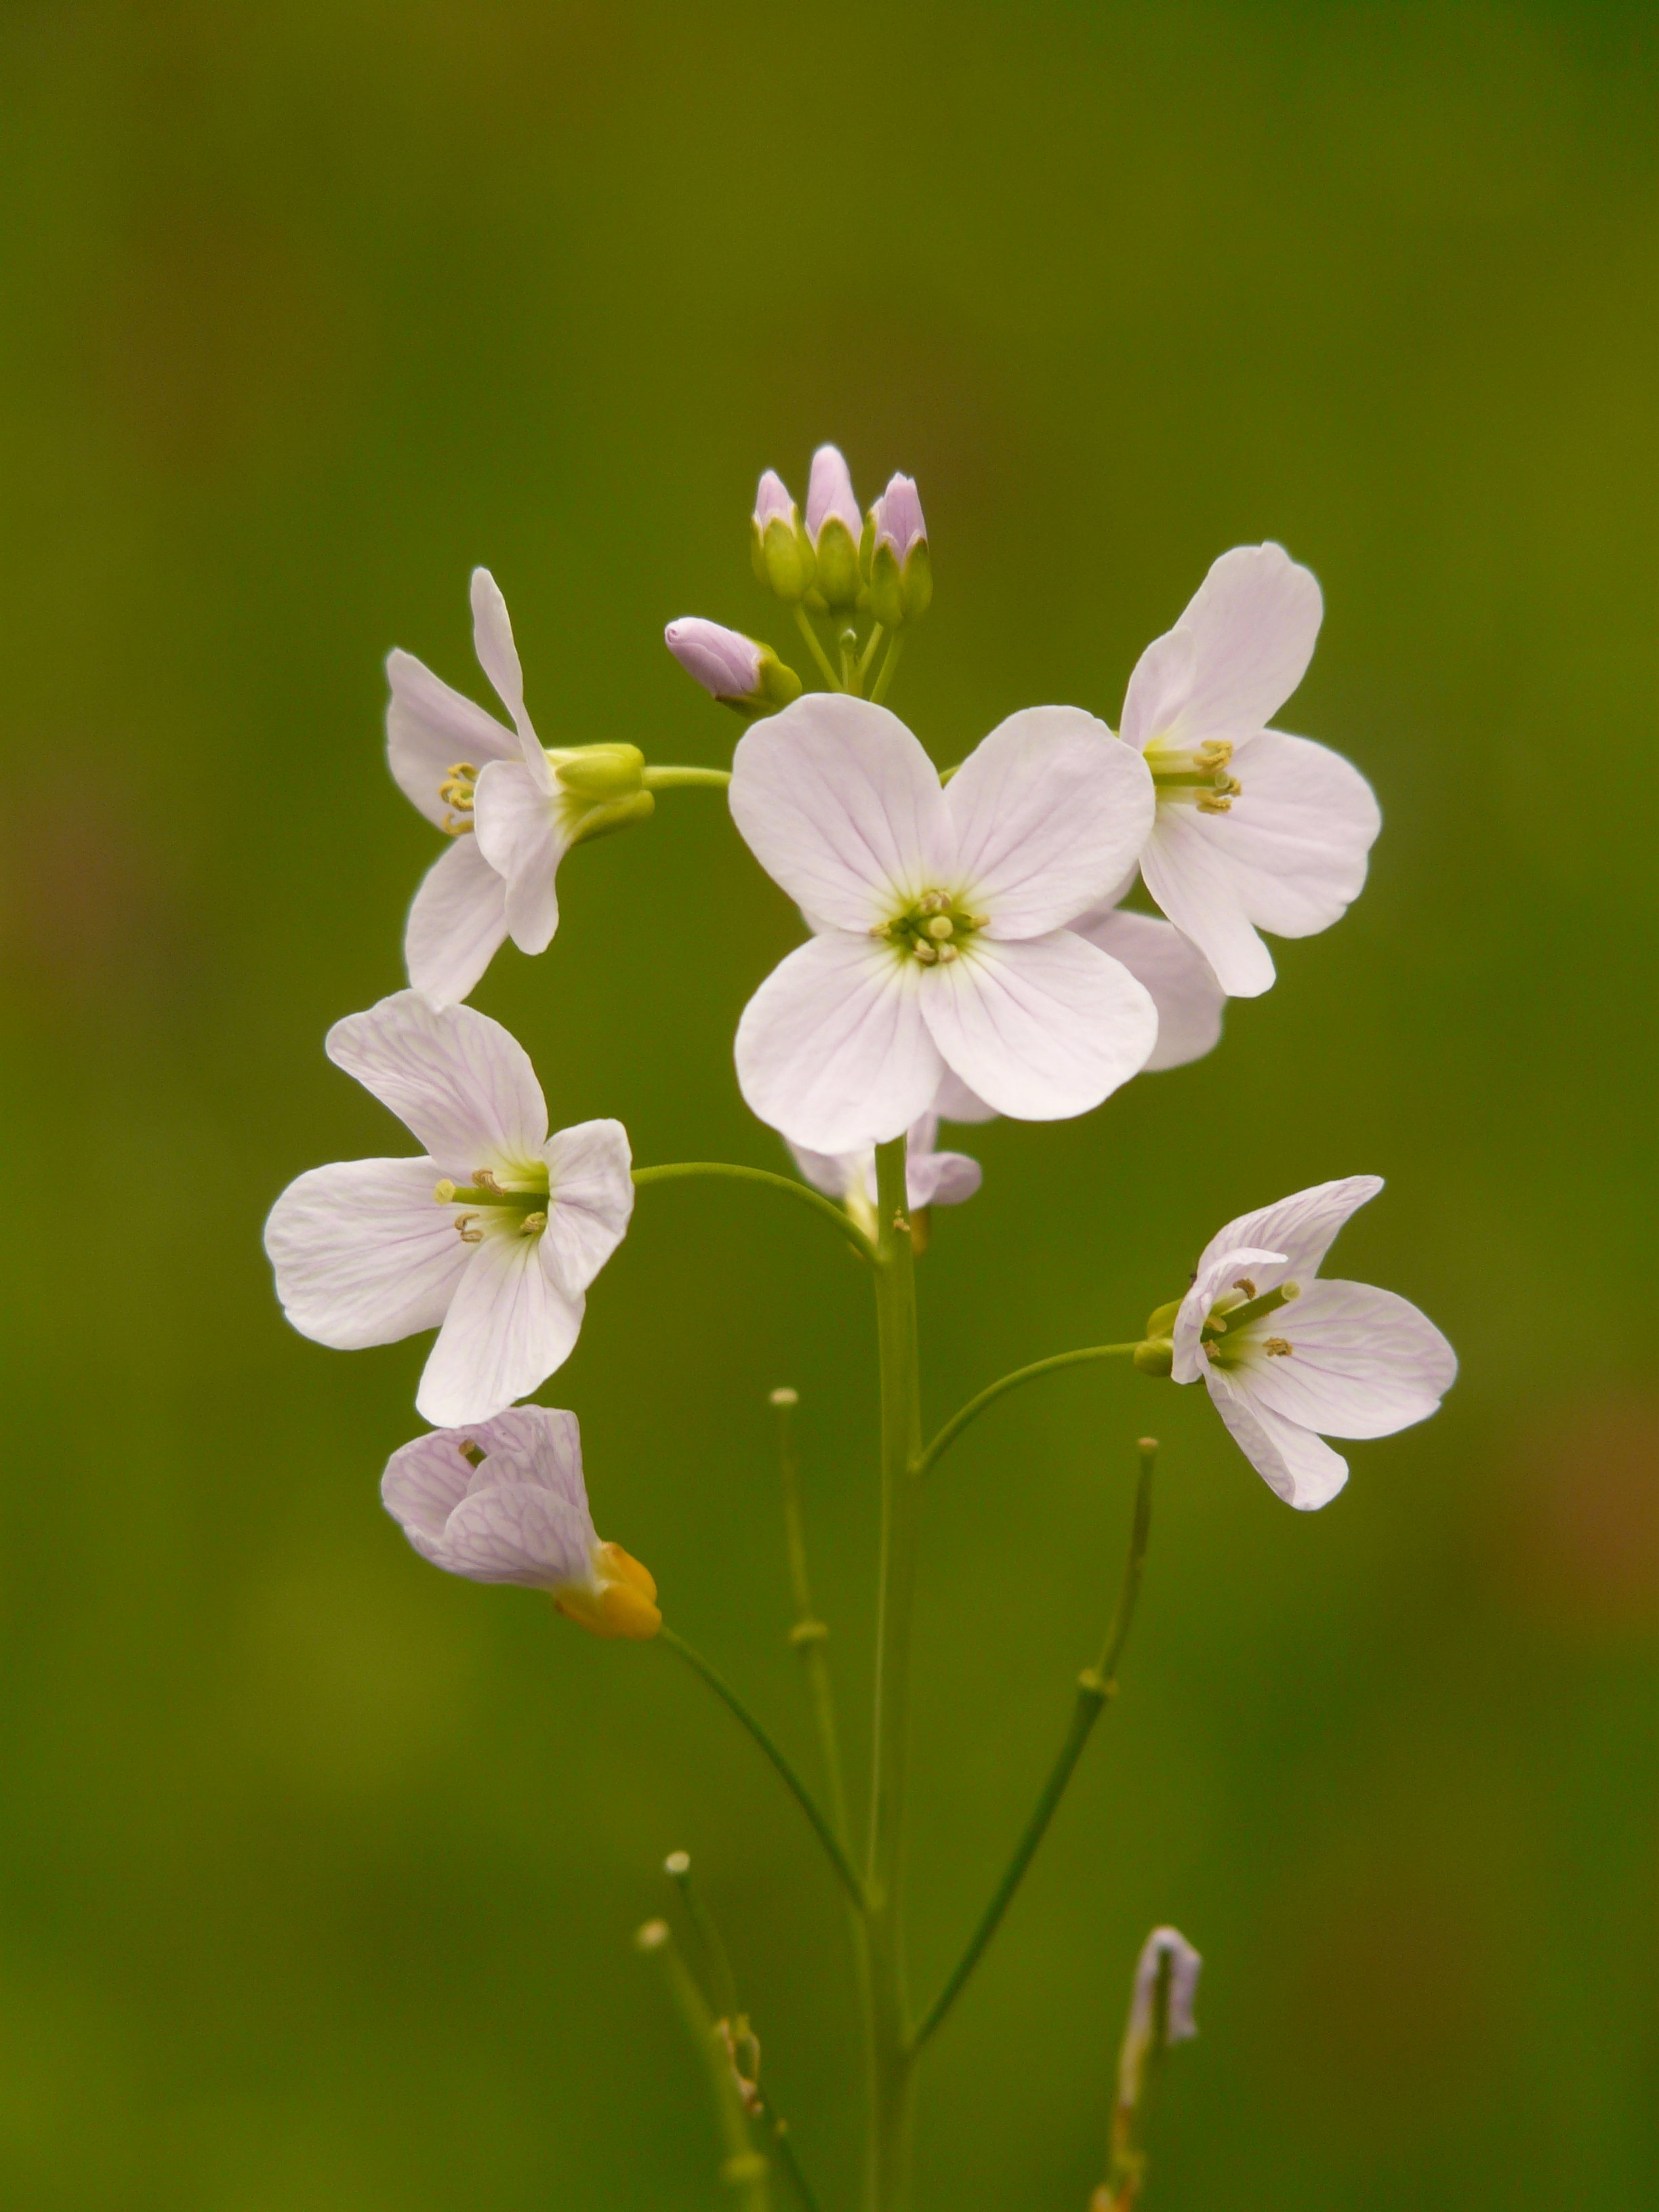
nature, blossom, plant, meadow, flower, petal, spring, herb, macro, botany, garden, close, flora, wildflower, flowers, close up, macro photography, flowering plant, cuckoo flower, smock, plant stem, land plant, dame's rocket, centaurium